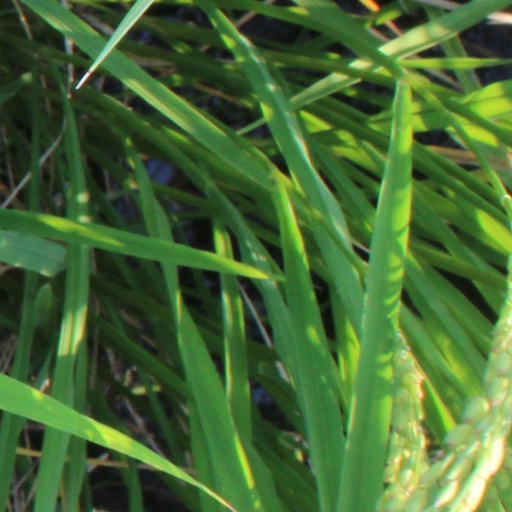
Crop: rice